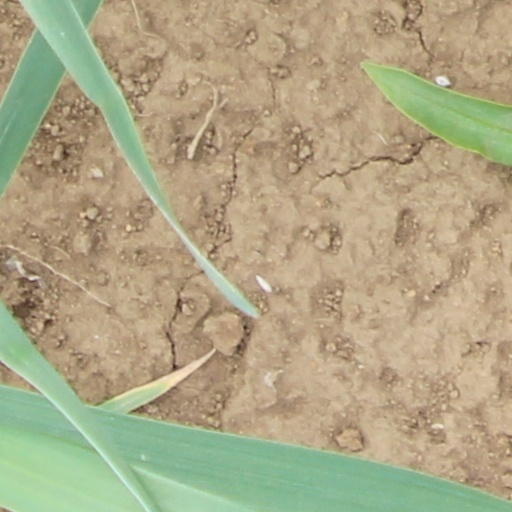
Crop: wheat